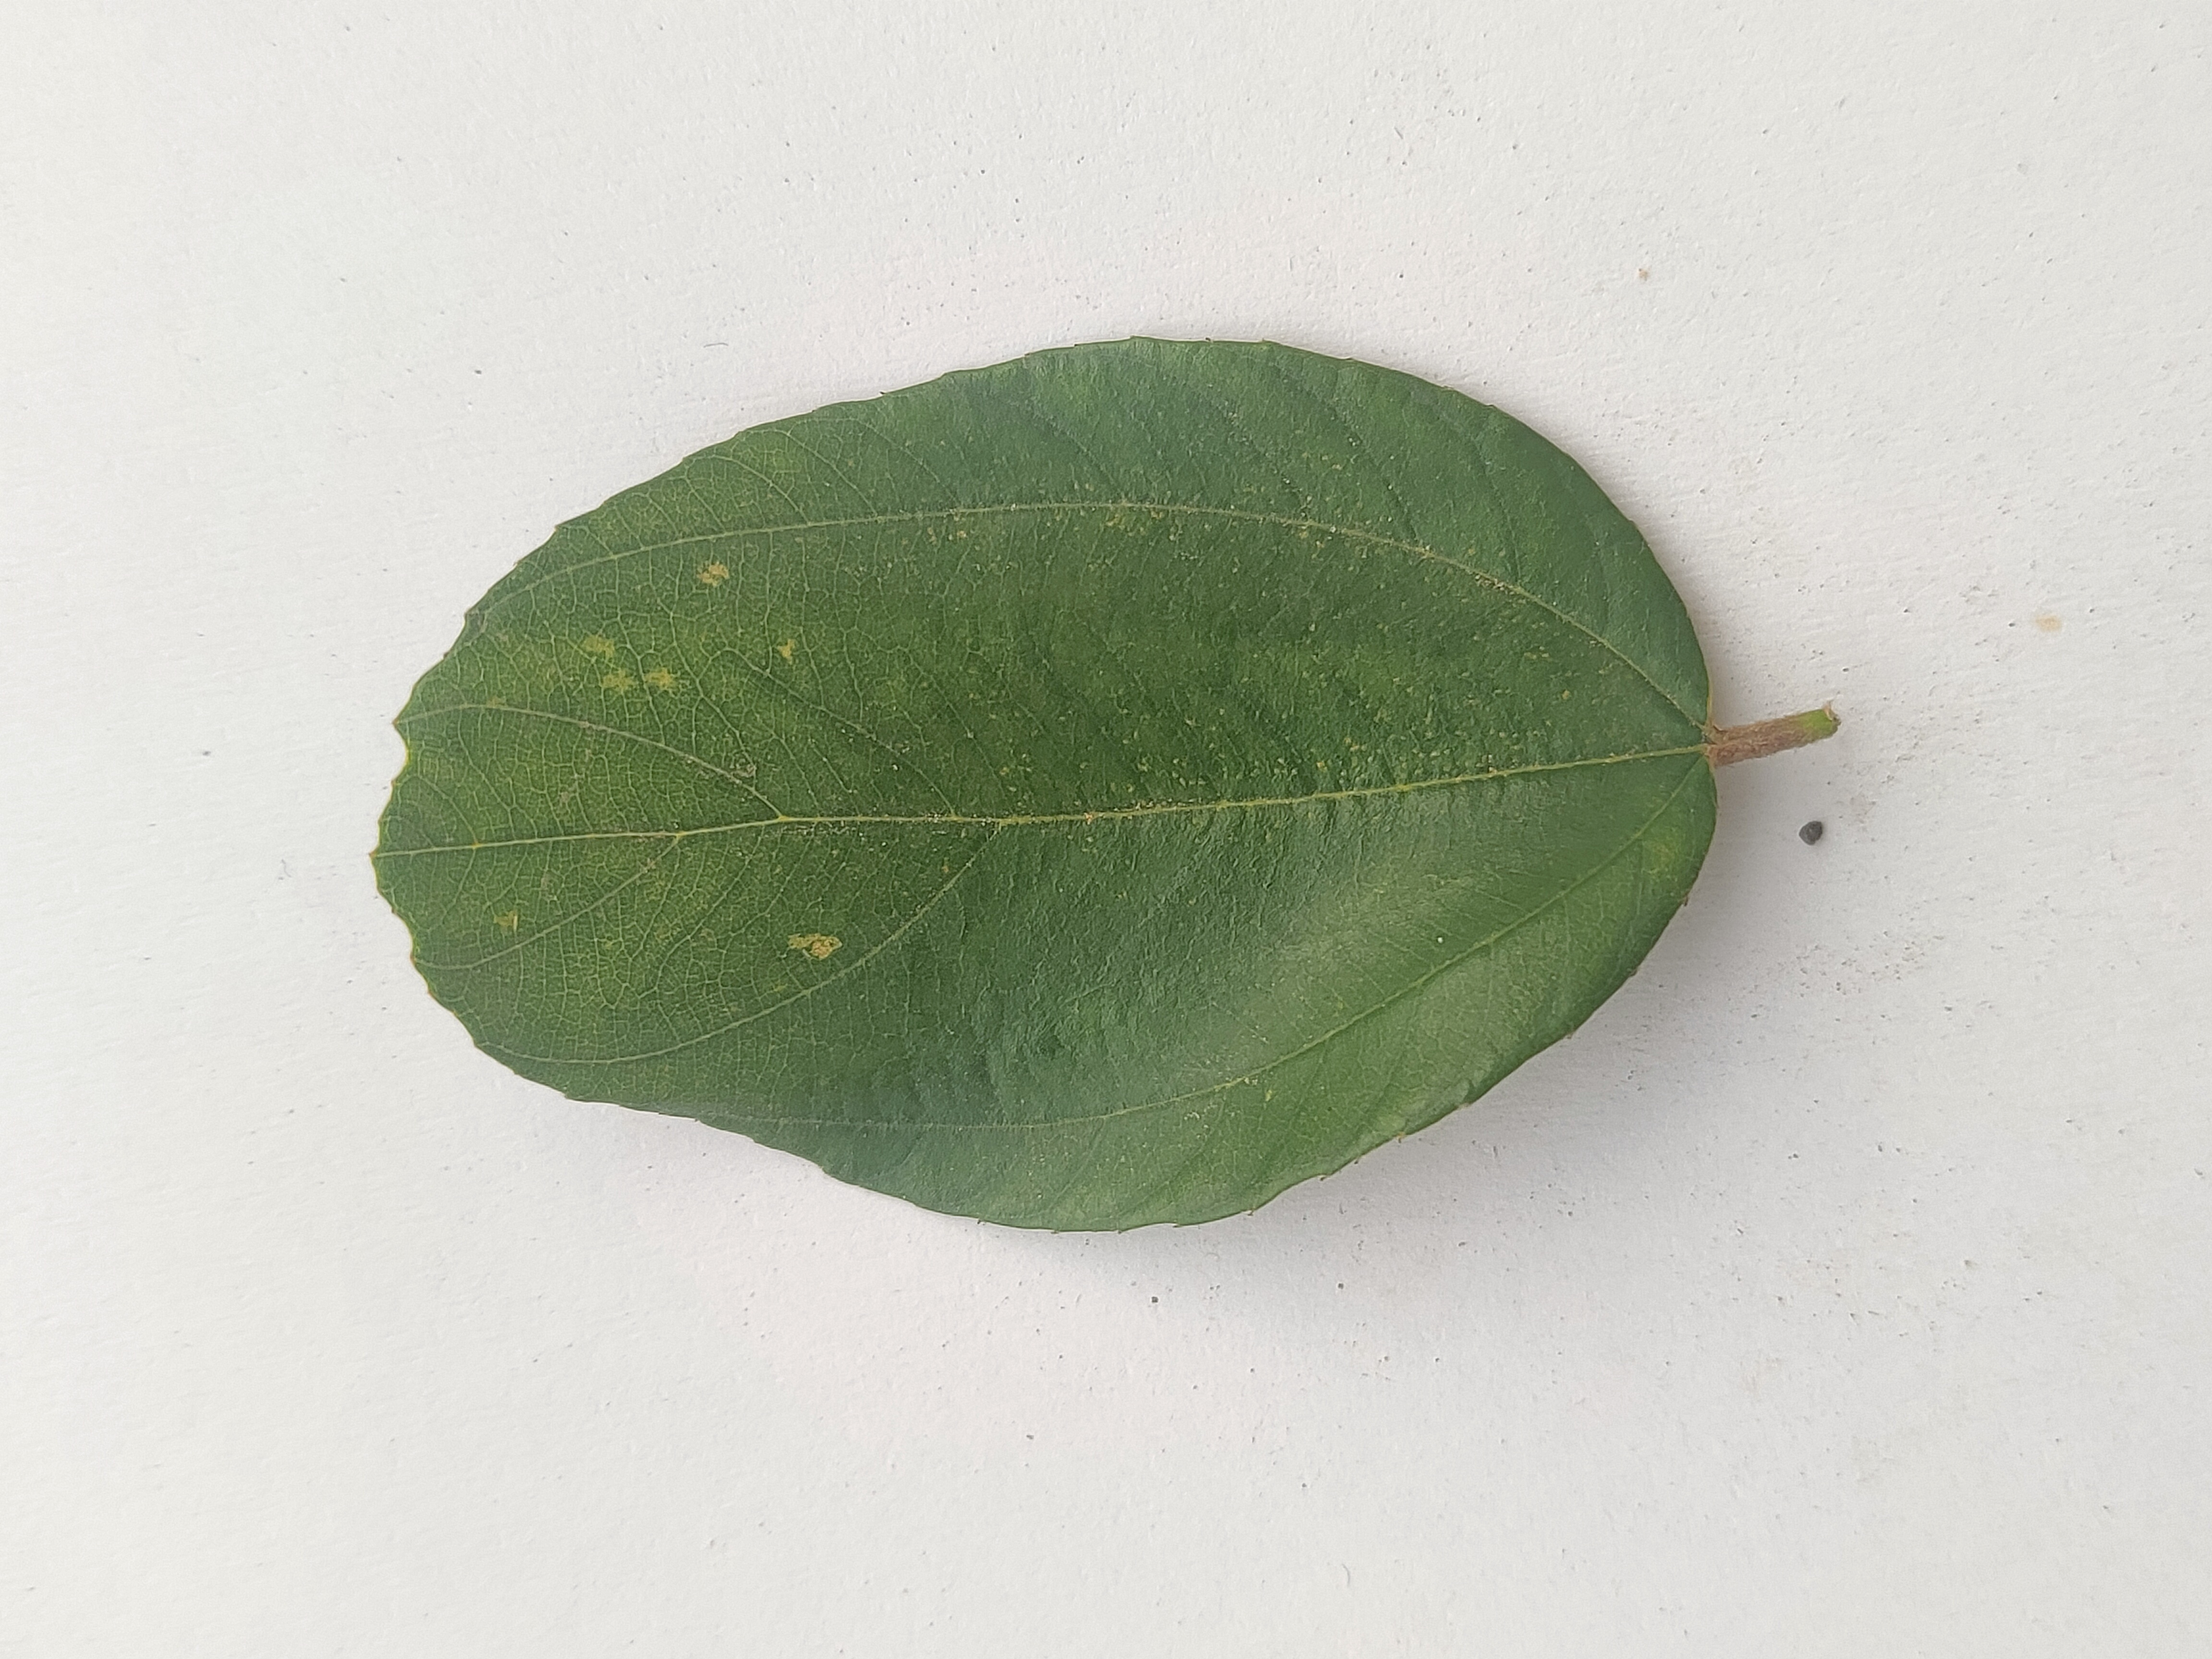
Leaf variety: Plum